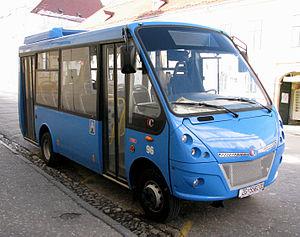
Le Cacciamali Urby est un autobus de taille mini fabriqué et commercialisé par le carrossier italien Cacciamali sur une base Iveco à partir de 2005 jusqu'en 2010 et par sa filiale polonaise Kapena jusqu'en 2017.